AND 1 Streetball

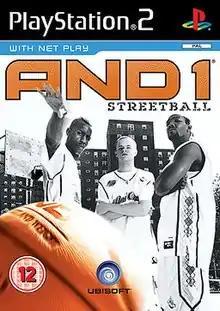
AND1 cover athletes AO, The Professor and Main Event.

AND 1 Streetball is a streetball video game for PlayStation 2 and Xbox, developed by Black Ops Entertainment and published by Ubisoft. The game was released on June 6, 2006, in conjunction with the AND1 Mixtape Tour. A scaled-down, mobile version of the game, developed by Gameloft, called "And1 Street Basketball" was also released.